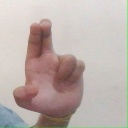
अक्षर: आ